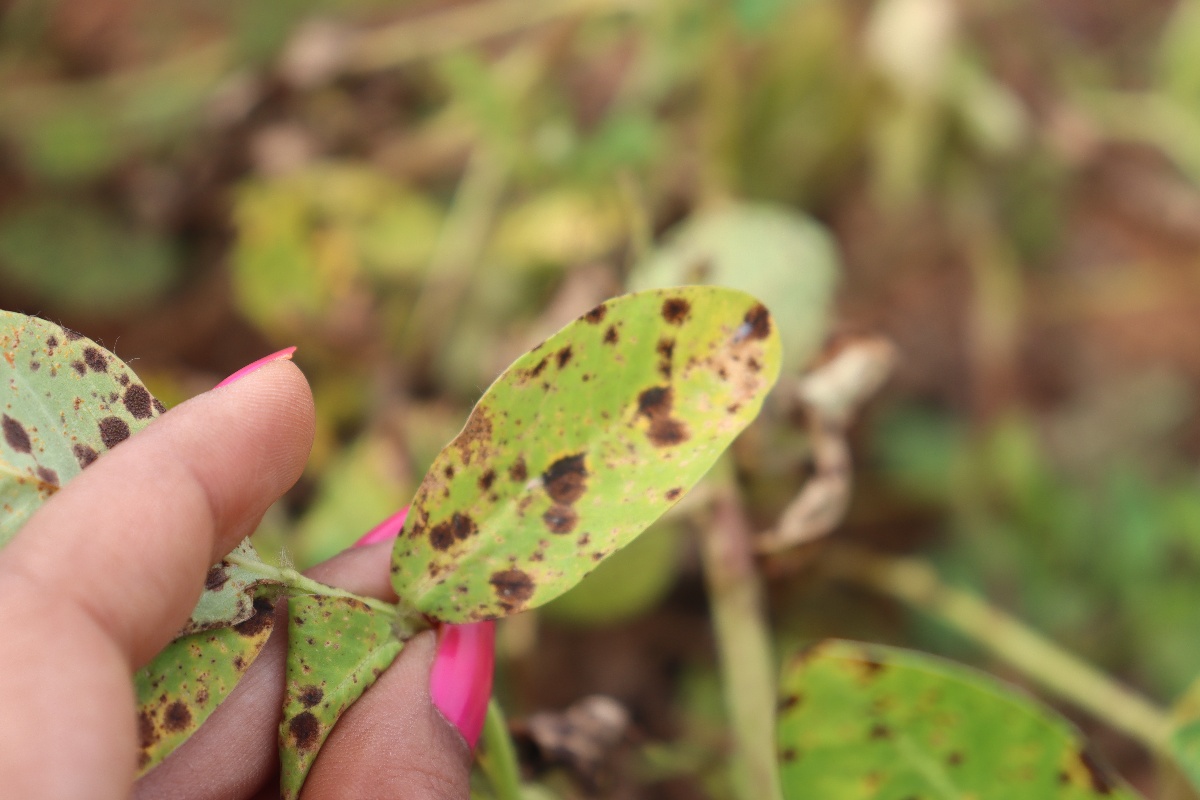
Label: late leaf spot